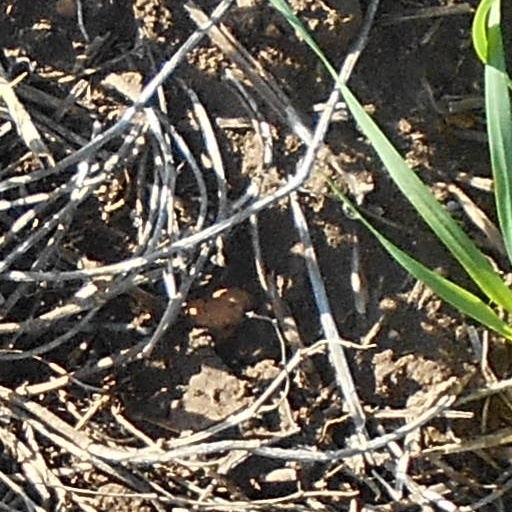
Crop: wheat